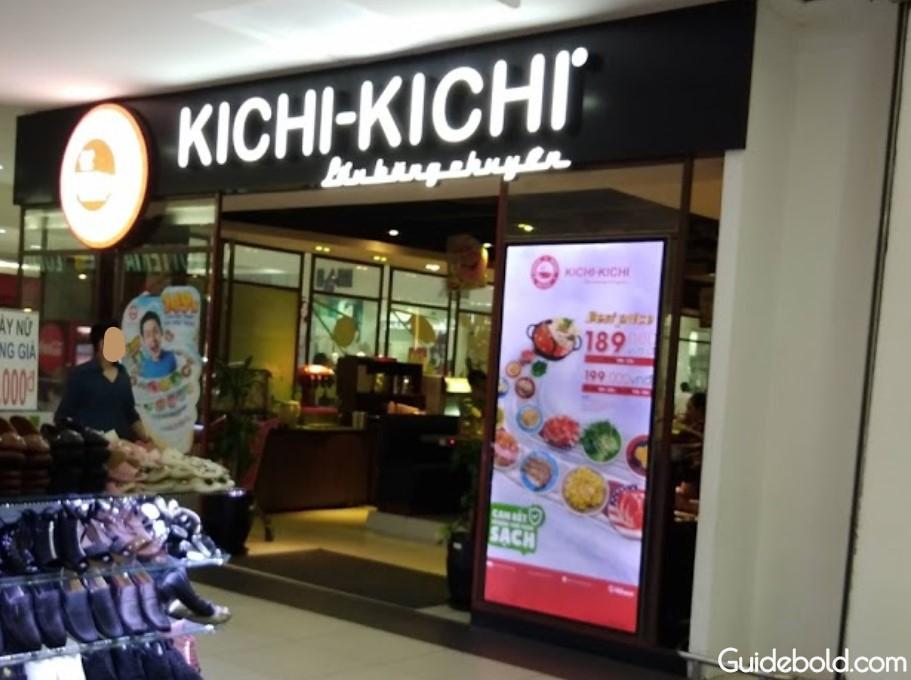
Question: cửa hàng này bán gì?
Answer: cửa hàng này bán lẩu băng chuyền